Sluppen Bridge

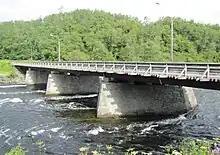
Sluppen bru

Sluppenbrua (lit. Sluppen Bridge) is a road bridge across the Nidelva river in Trondheim, Norway. It is 82 meters long, and is currently a pedestrian and cycling bridge.